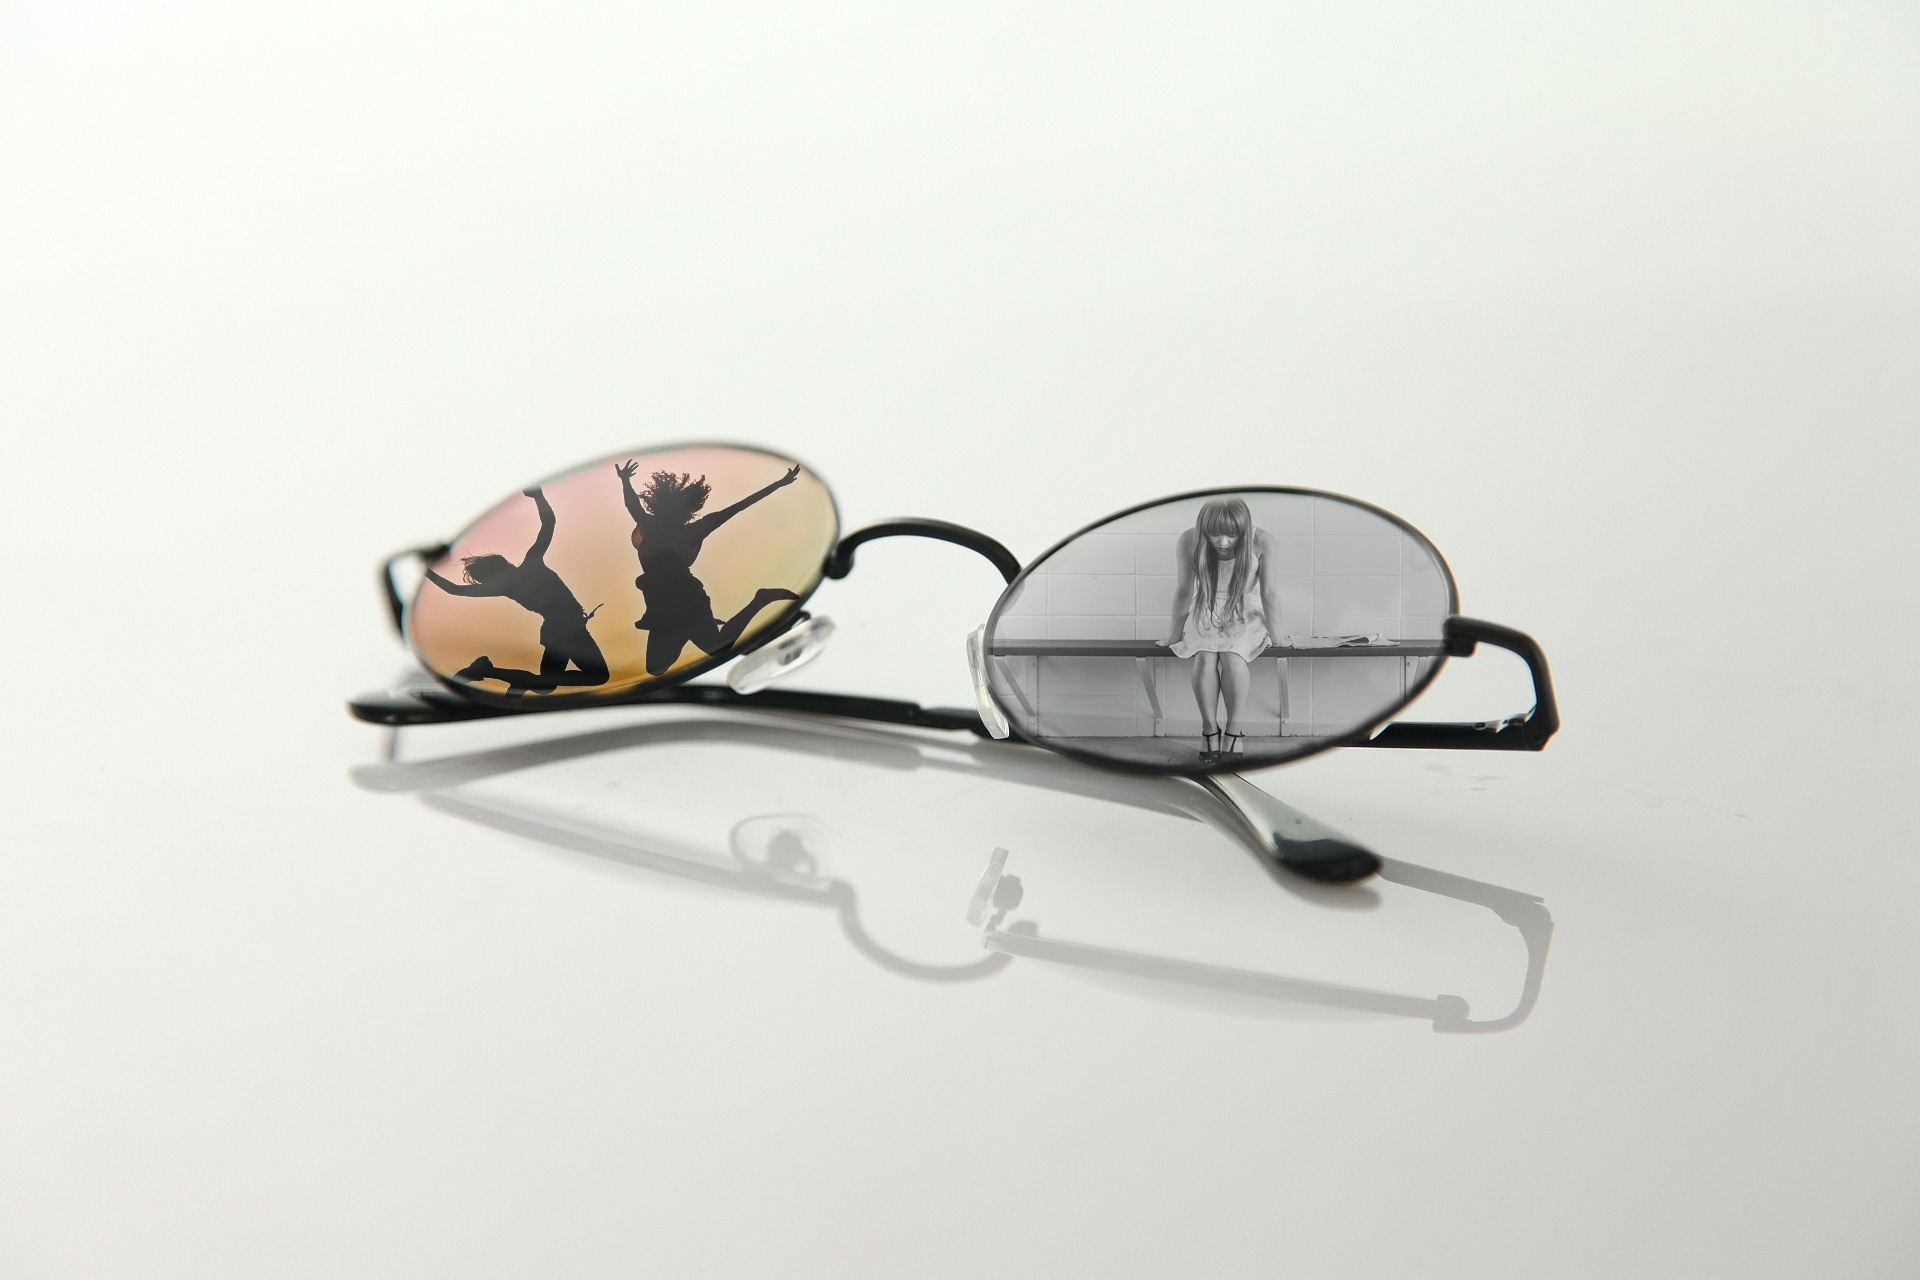
product, sunglasses, glasses, eyewear, joy, grief, synthetic, huinoaerak, fashion accessory, vision care